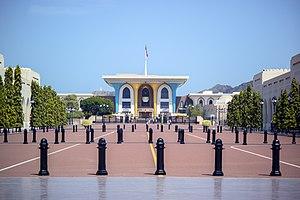
Mascate (en arabe مسقط Masqaṭ), ou Muscat, est la capitale du sultanat d'Oman. Le très ancien petit port (la vieille ville de Mascate ne contient que 25 000 habitants) est à l'origine de la plus grande agglomération du pays, avec une population dans l'aire métropolitaine de 1 090 797 habitants en 2008. Le chiffre dépasse ainsi de plus de 250 000 habitants la population recensée en 2010 dans le seul gouvernorat de Mascate3 (qui s'étend lui sur une superficie de 3 500 km2). Mascate s'étend donc désormais largement hors des limites de son gouvernorat (ou préfecture). Frysk: Maskat (ek Maskate of Muskat) is de haadstêd en grutste stêd fan de absolute monargy Oman. De stêd, dêr't ek it regear sit, hat seis foarsteden (wilayats) Matrah, Ruwi, Qurum en Seeb. De stêd leit oan de eastkust fan it lân oan de Golf fan Oman oan in soarte fan baai. Gàidhlig: ‘S e prìomh-bhaile Omàin agus am baile as motha den dùthaich a th' ann am Muscat (Arabais: مسقط, masqaṭ). Tha e suidhichte san ear na dùthcha, air cladach Camas Omàin. Tha an àrd-bhaile Mhuscat, ris an canar ""Capital Area"", a’ fàs nas motha gu math luath. Tha e cho mòr ri 3,500 km² agus anns a’ bhliadhna 2008 bha 731,730 duine a’ fuireach ann. 'S e Muscat aon de na bailtean as aosta a th’ ann air feadh an t-Saoghail. B' e Bhasco da Gama às a' Phortagail a’ chiadh fhear Eòrpach a ràinig Oman air an t-siubhail aige chun nan Innseachain. Galego: Mascate (en árabe: مسقط, ""Masqat""), é unha cidade cunha poboación de 880.200 habitantes (2005), e a capital de Omán. É a maior cidade do sultanato. Está ben planificada, estendéndose por unha comprida área de cerca de 1.500 km². A causa disto boa parte da urbe está baleira, pero ao tempo aberta a desenvolvementos futuros. Hai distritos con forte concentración residencial e comercial, colocados en zonas ben precisadas. 한국어: 무스카트(아랍어: مسقط, Masqaṭ 마스카트[*], 문화어: 마스까트)는 오만의 수도로, 역사 유적과 자연 풍광, 전통과 현대 문명이 잘 어우러진 항구 도시이다. Hawaiʻi: ʻO Muscat ke kapikala o ʻOmana. 25,891 a Muscat poʻe ma ka helu kanaka o 2013. Հայերեն: Մասկատ (արաբ․՝ مسقط‎‎), Օմանի մայրաքաղաքն է և խոշորագույն քաղաքը։ Մասկատ նահանգապետության գլխավոր քաղաքը։ Նավահանգիստ է Օմանի ծոցի ափին։ 2005 թվականի դրությամբ բնակչությունը կազմել է 650 հազար մարդ, իսկ 2015 թվականի մայիսին տեղի ունեցած մարդահամարի տվյալների համաձայն՝ 1.56 միլիոն մարդ हिन्दी: मस्क़त ओमान की राजधानी ही नहीं बल्कि यहाँ का सबसे बड़ा शहर भी है। यह शहर आधुनिकता तथा परंपरा का अदभूत संगम है। यहां एक ओर जहां आधुनिक इमारतों को देखा जा सकता है, वहीं ऐतिहासिक स्‍थलों की भी यहां भरमार है। इस कारण यह शहर हमेशा पर्यटकों के आकर्षण के केंद्र में रहता है। अल जलाली किला तथा अल मिरानी किला, भव्‍य मस्जिद, मुतराह सोक, कसर अल अलाम रॉयल पैलेस, वेट अज-जुबैर म्‍यूजियम, कुर्रम नेशनल पार्क आदि यहां के प्रमुख दर्शनीय स्‍थल हैं। Hornjoserbsce: Maskat (arabsce مسقط) je hłowne a najwjetše město Omana. Ma něhdźe milion wobydlerjow a leži při brjoze Arabskeho morja na sewjeru kraja. Hrvatski: Muscat ili Muskat (arapski: امسقط) je glavni i najveći grad Omana od 24.893, ako se računa najuži centar grada koji se zove Muscat, ali sa okolnim gradovima 632.073 stanovnika. Ido: Muscat esas chef-urbo di Oman. Ilokano: Ti Muscat (Arabiko: مسقط‎, Masqaṭ panangibalikas [ˈmasqatˤ]) ket ti kapitolio ti Oman. Daytoy ket tugaw pay ti gobierno ken ti kadakkelan a siudad iti Gobernorato ti Muscat. Segun ti Nailian a Sentro para kadagiti Estadistika ken Pakaammo (NCSI), ti dagup a populasion ti Gobernorato ti Muscat ket nakaabot iti 1.56 a riwriw manipud idi Septiembre 2015. Ti metropolitano a lugar ket umabot iti agarup a 3,500 km2 (1,400 sq mi) Bahasa Indonesia: Muskat (Arabic: مسقط‎‎, Masqaṭ pronounced [ˈmasqatˤ]) adalah ibu kota sekaligus kota terbesar Oman. Berdasarkan informasi dari National Centre for Statistics and Information (NCSI) , total populasi Kegubernuran Oman mencapai 1.56 juta (September 2015). Area metropolitan terbentang sekitar 3,500 km2 dan terdiri dari 6 provinsi yang disebut wilayah. Ирон: Маскат (араб. مسقط‎‎) у Оманы сæйраг сахар. Íslenska: Múskat (arabíska مسقط Masqaṭ) er höfuðborg og stærsta borg Óman. Árið 2005 var áætlaður íbúafjöldi borgarinnar 635.000 manns. Stórborgarsvæði Óman, sem að heimamenn þekkja einfaldlegasem höfuðborgarsvæðið, nær yfir 3500 km². Italiano: Mascate (in arabo: مسقط‎, Masqaṭ), popolazione 1.310.826 abitanti (2015) è la capitale dell'Oman. Nonostante la notevole popolazione, che la rende la città più grande del sultanato, Mascate è ben pianificata e molto estesa (copre un'area di circa 1500 km²). A causa di ciò gran parte della città è vuota e aperta a sviluppi futuri. Ci sono distretti ad alta concentrazione residenziale e commerciale, collocati in zone ben precise. עברית: מסקט (בערבית: مسقط, מַסְקַט) היא בירת עומאן והעיר הגדולה במדינה. שטחה המטרופוליני משתרע על פני 1500 קמ""ר ונחלק לשש רשויות מנהל. אוכלוסייתה מונה 1,090,797 תושבים, נכון לשנת 2008 Kalaallisut: Masqat (arabiamiutut: مسقط, Madīnat al-Kuwayt) Omanimi illoqarfiit pingaarnersaat. ქართული: მასკატი (არაბ. - مسقط). ომანის დედაქალაქი. Қазақша: Маскат (араб.: مسقط‎) — Оманның елордасы және ең ірі қаласы. Маскат губернаторлығының басты қаласы. Оман шығанағының жағалауындағы порт. Kiswahili: Maskat (Kiarabu: مسقط) ni mji mkuu pia mji mkubwa wa Omani. Mji una takriban wakazi 650,000. Кыргызча: Маскат – Оман султандыгынын борбору. Араб жарым аралынын чыгышында, Оман булуңунун жээгинде жайгашкан порт шаар (сыртка курма, жемиш, кургатылган балык чыгарат). Калкы 620 миң (2006